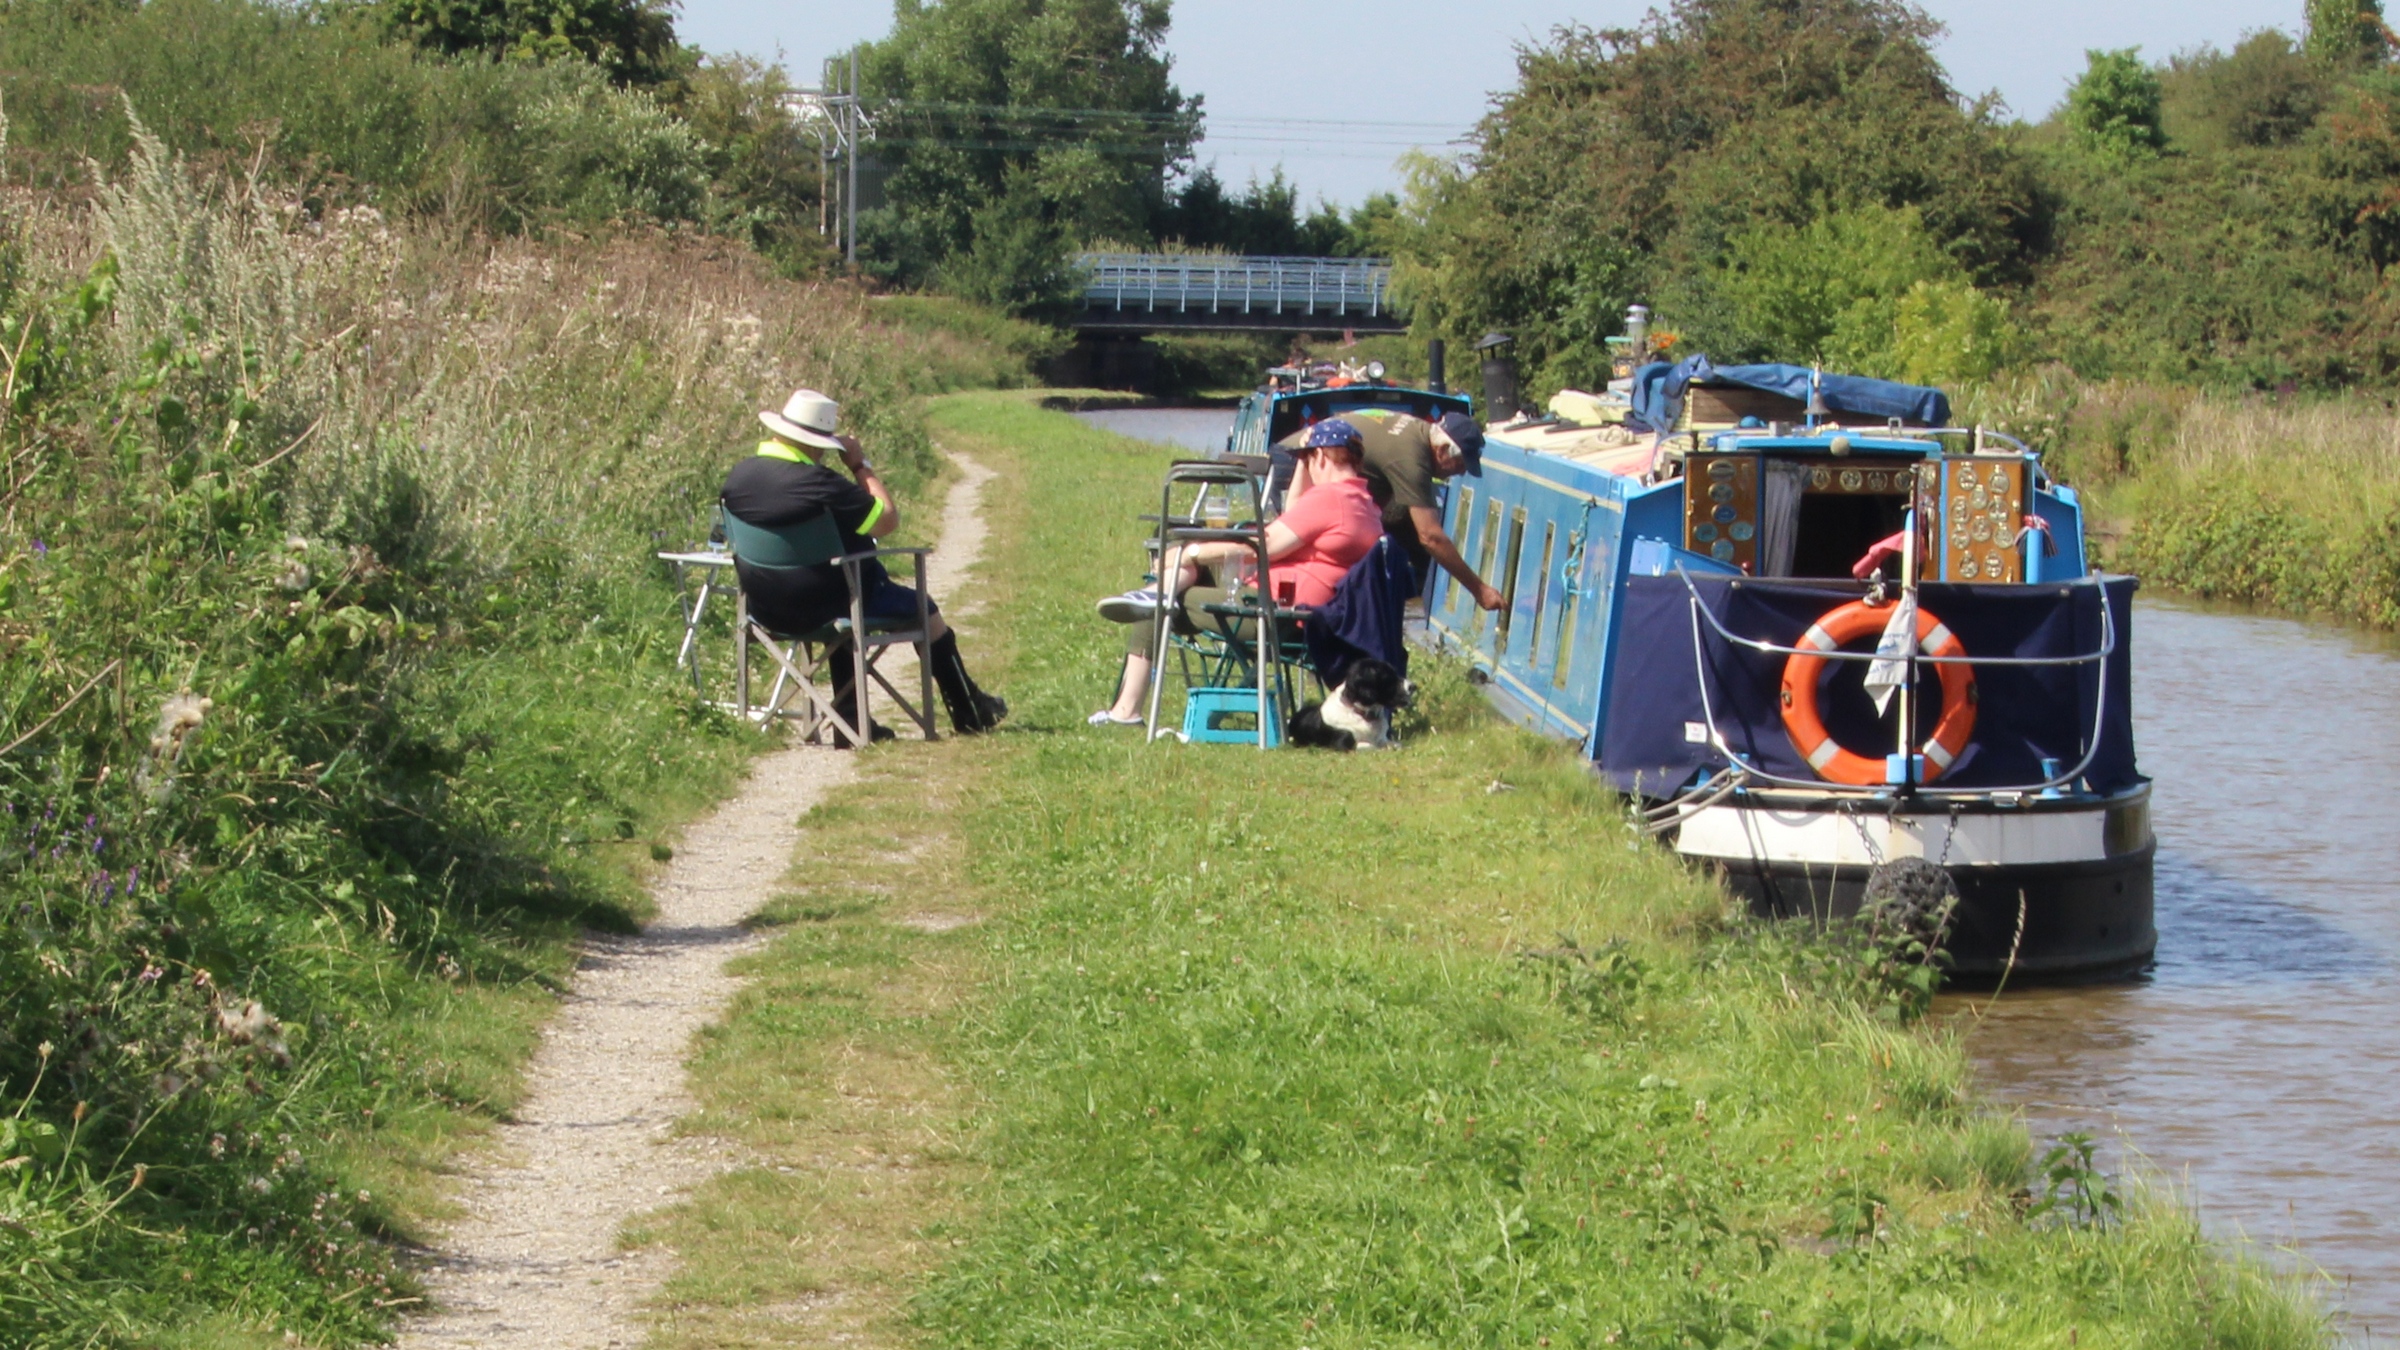
canal, vehicle, waterway, dragonfly, trentandmerseycanal, sandbach, cheshireringcanals, ettileyheath, shardlow, prestonbrook, chicane